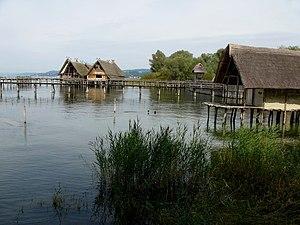
Les marais du Pripiat ou